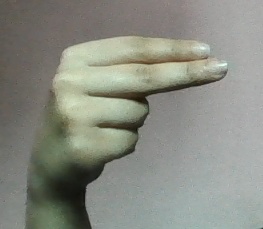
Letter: ain